Chainsaw safety features

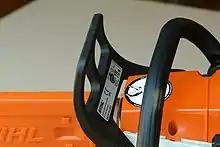
Front handguard, and combined chain brake lever

Chain brakes prevent movement of the saw's cutting chain by applying a steel brake band around the driven clutch drum. Clamping force for the brake band is provided by a powerful spring. The chain brake has two purposes. First, it can be used to secure the chain when changing position, moving between cuts or starting a cold saw, which requires a partly open throttle. This would otherwise lead to uncontrolled chain movement, a major hazard in older saws. Secondly, the chain brake can activate under kickback conditions to prevent the operator from being struck by a running chain. Being struck by even a static chain may cause serious injury, but anything that can be done to mitigate the usually dreadful injuries caused by contact with a moving chain is of considerable benefit to operators. Kickback injuries usually occur to the head, face, neck and shoulders; when a running chain is involved, such injuries are usually very serious, often disfiguring and sometimes fatal.